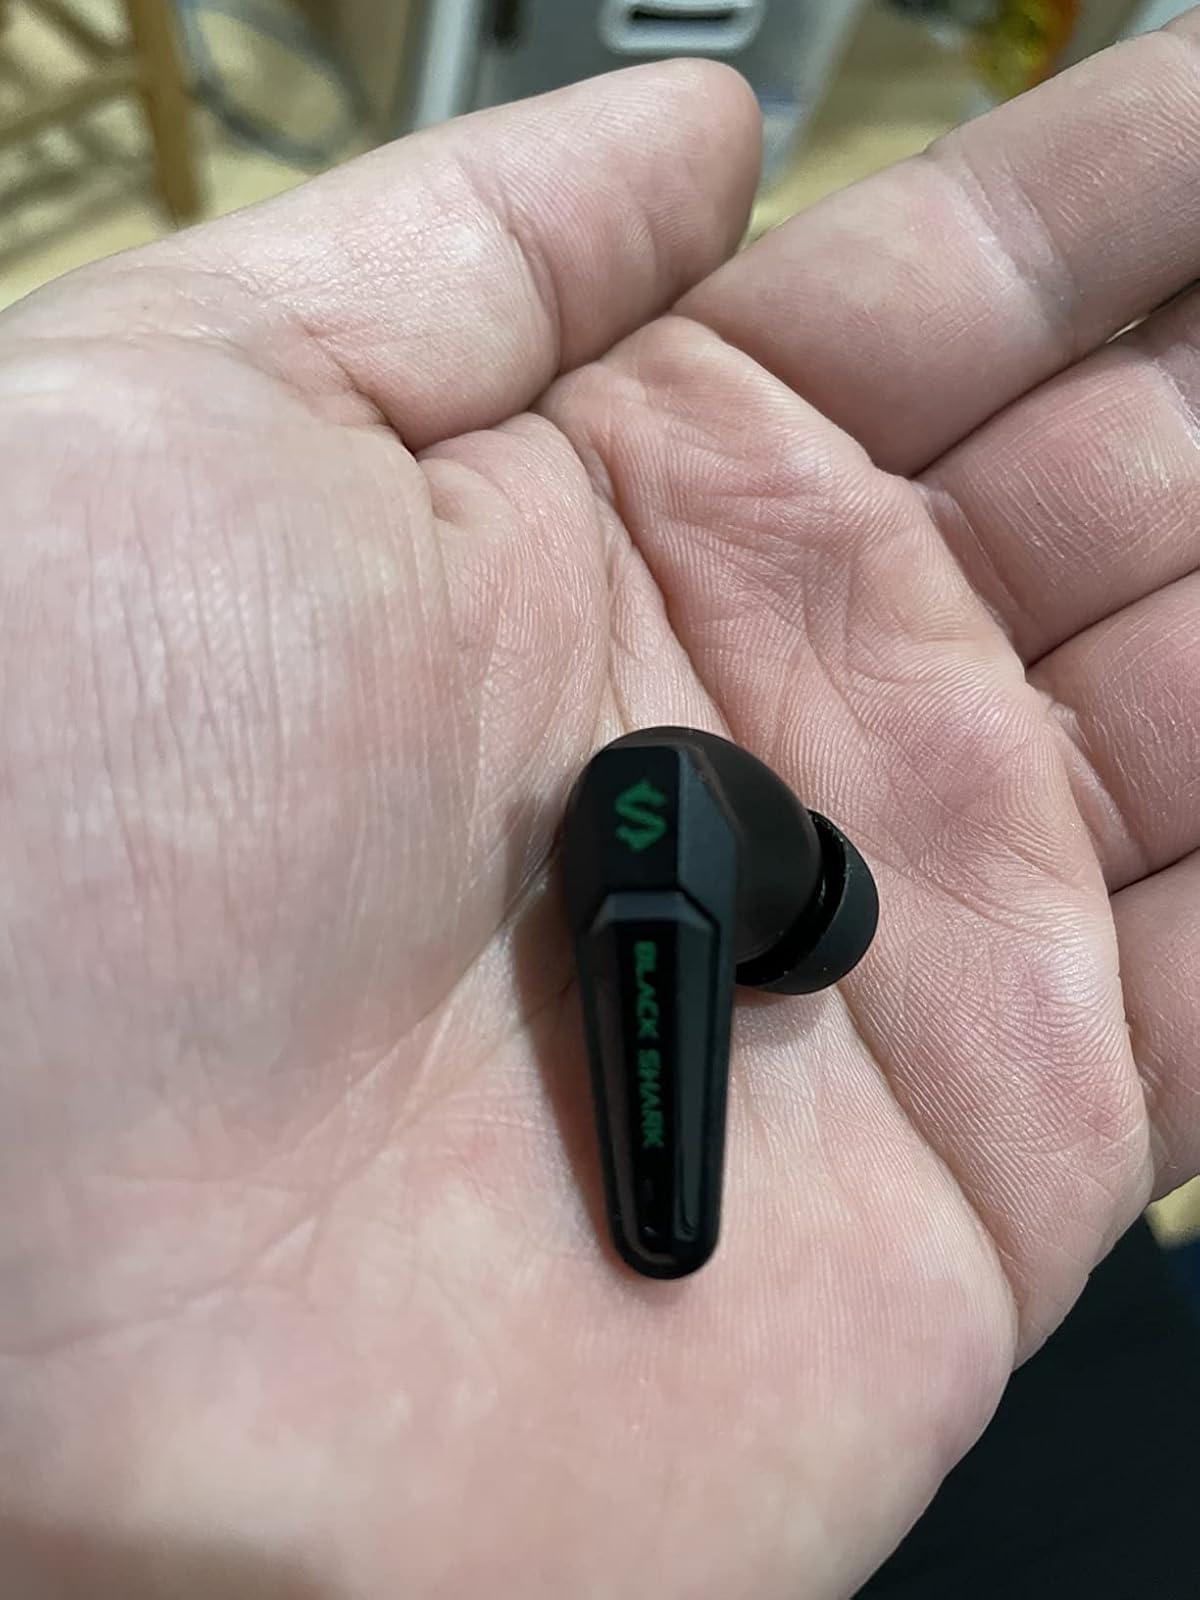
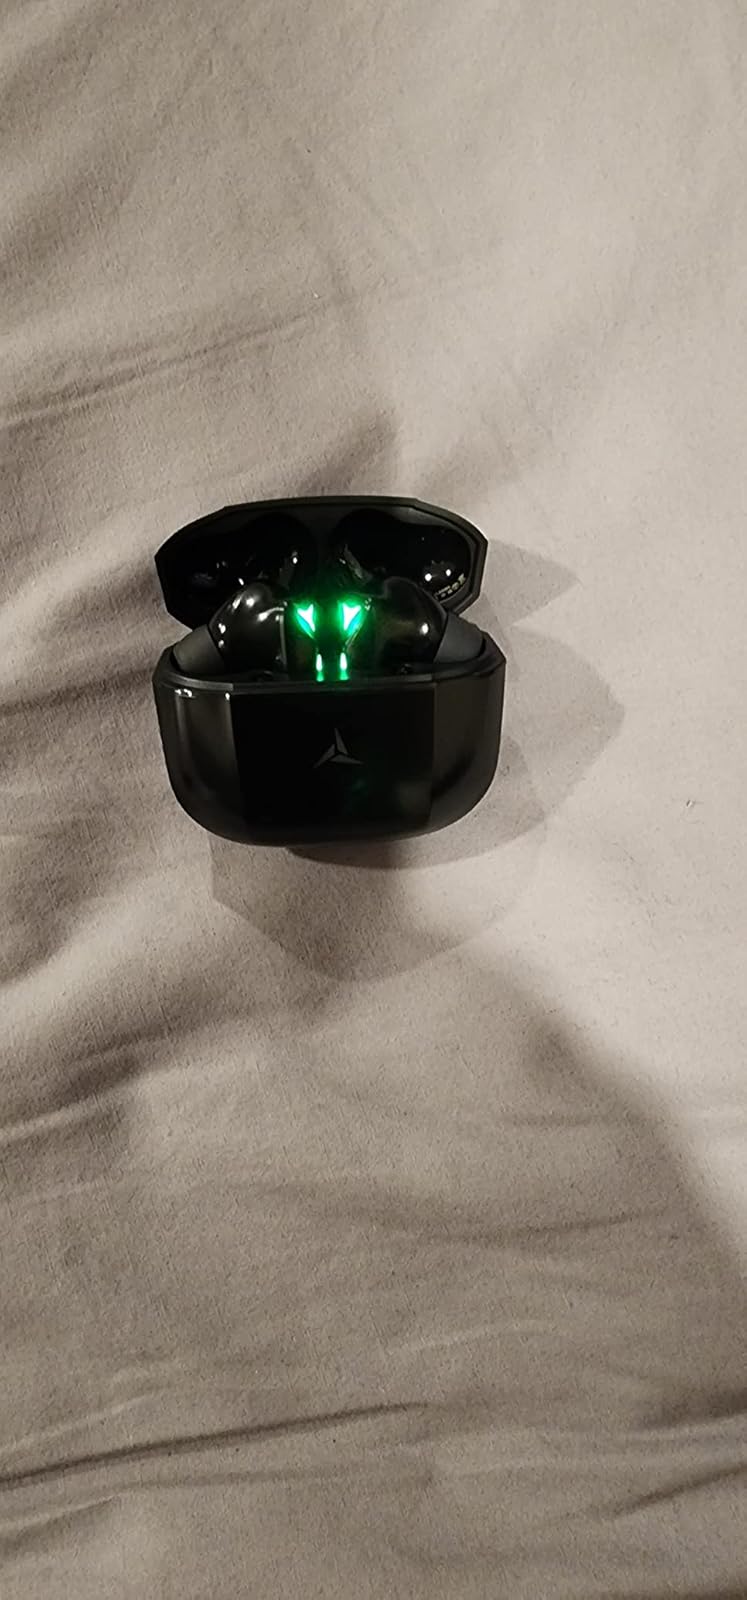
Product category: earbuds
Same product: no